Fort Scott (Arlington, Virginia)

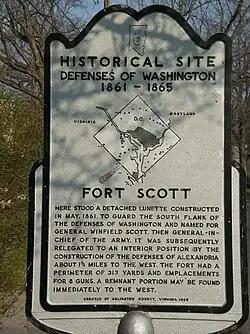
Fort Scott Historical Sign

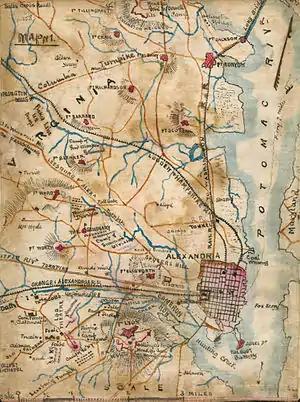
Map of Civil War forts near Alexandria, showing Fort Scott (ca. September 1861)

Fort Scott was a detached lunette constructed in May 1861 to guard the south flank of the defenses of Washington during the American Civil War. It was named for General Winfield Scott, who was then General-in-Chief of the Union Army. An historic marker and a small remnant of the fort are the only evidence of the site of the fort on the grounds of what is now Fort Scott Park in Arlington County, Virginia.